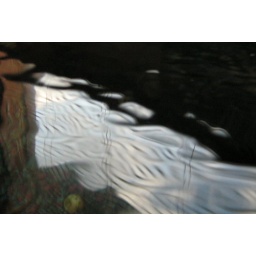
reflection of the sky off the water in the tank